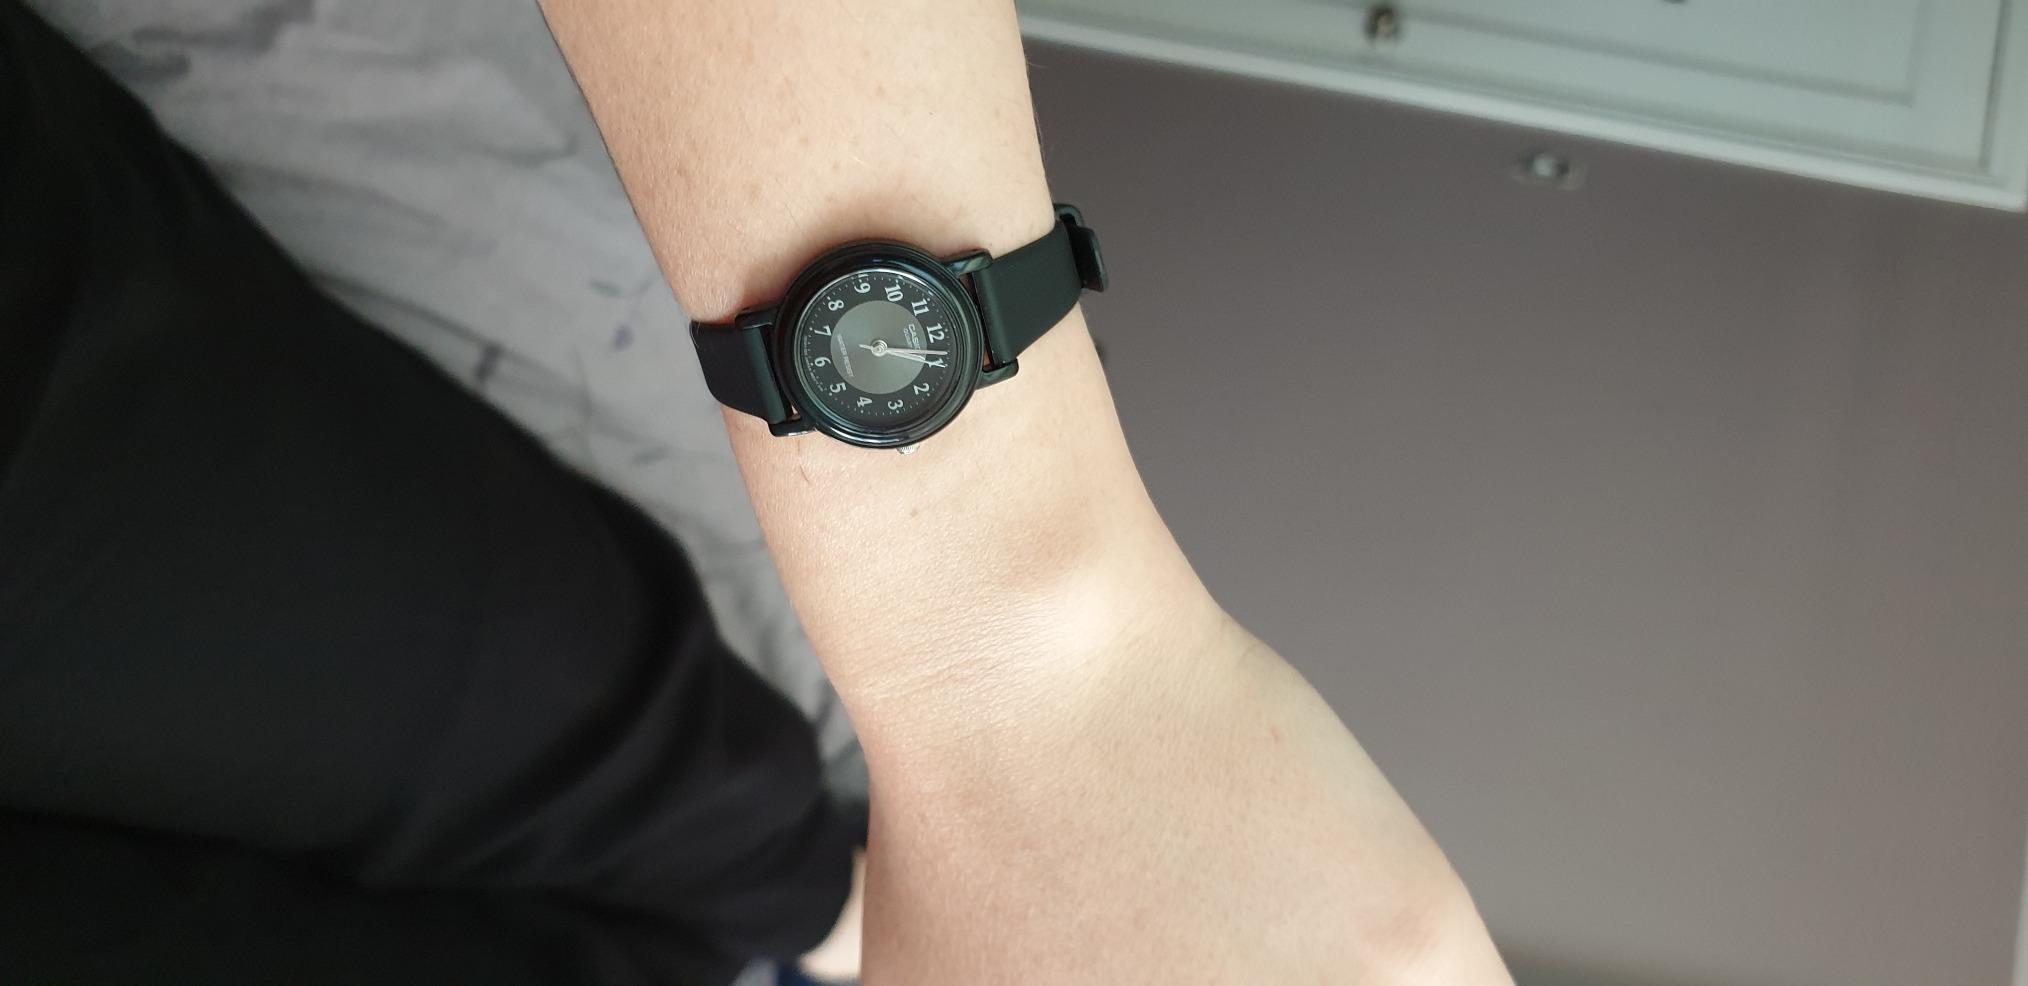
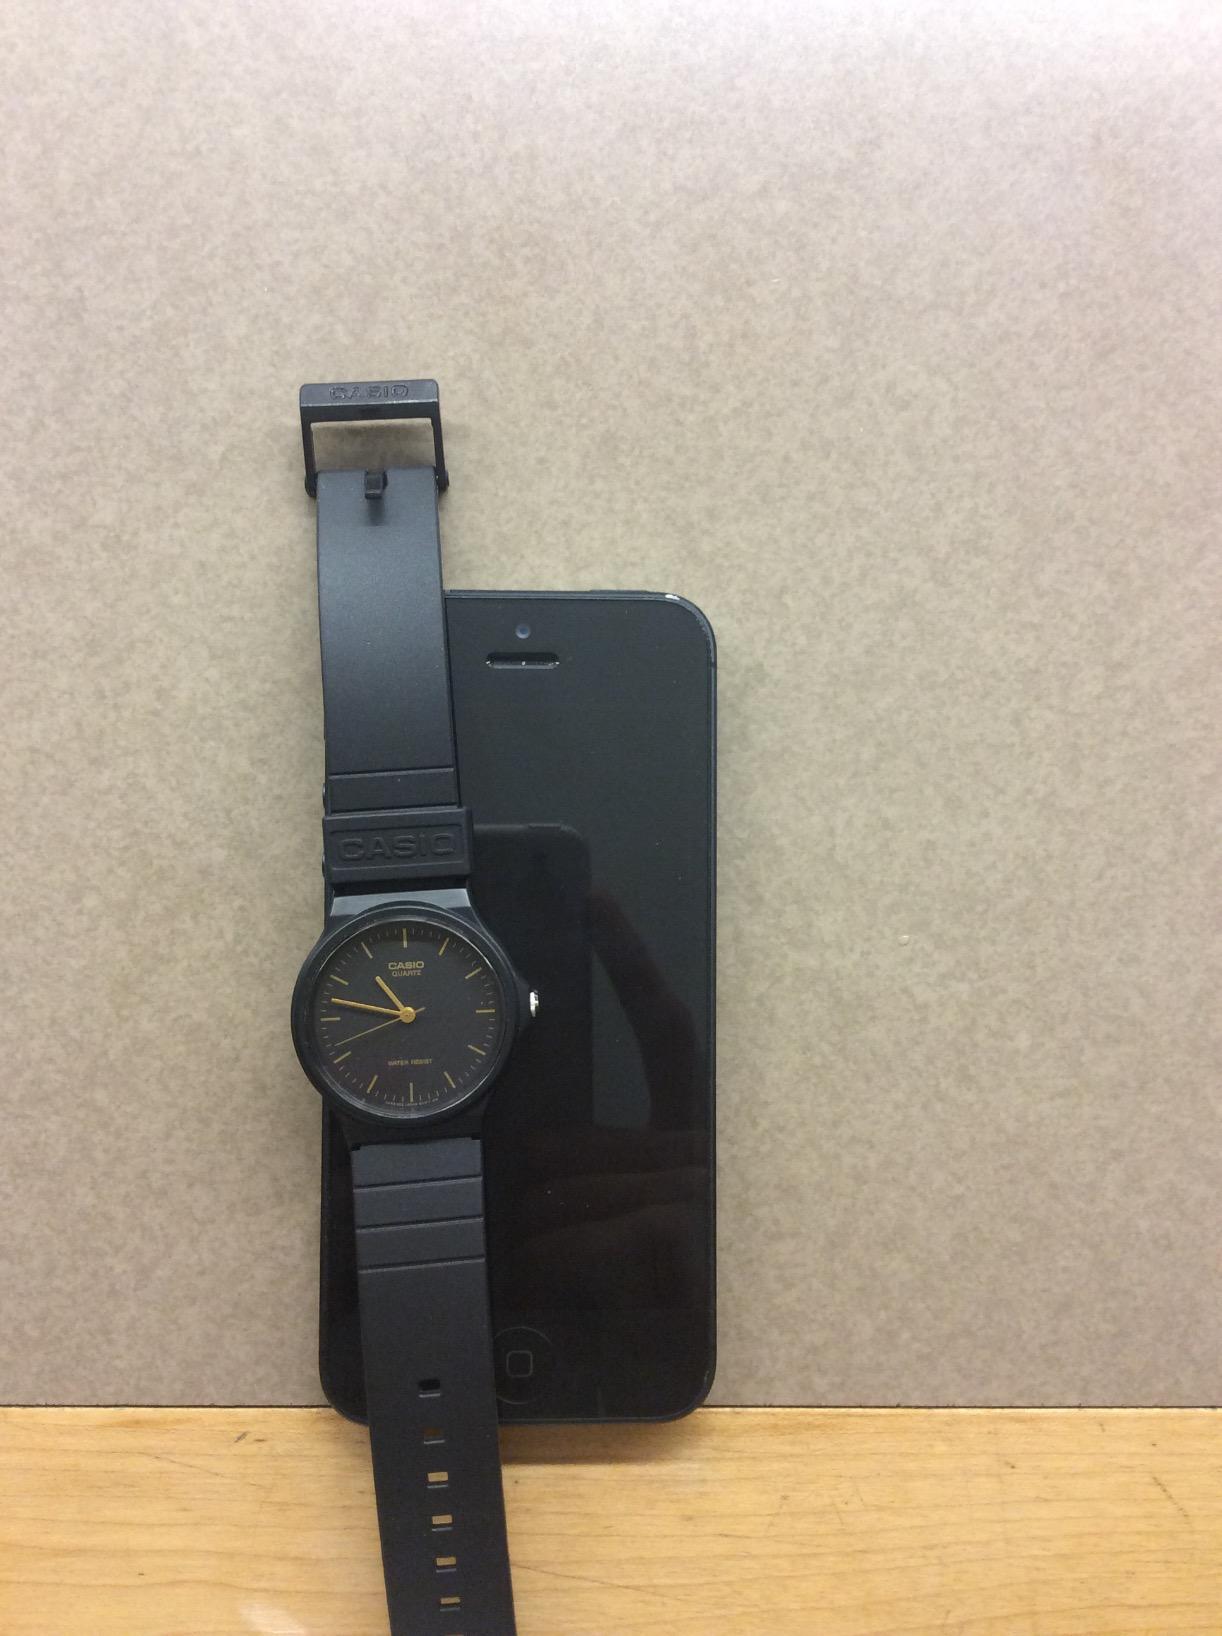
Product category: accessories_watch
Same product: no